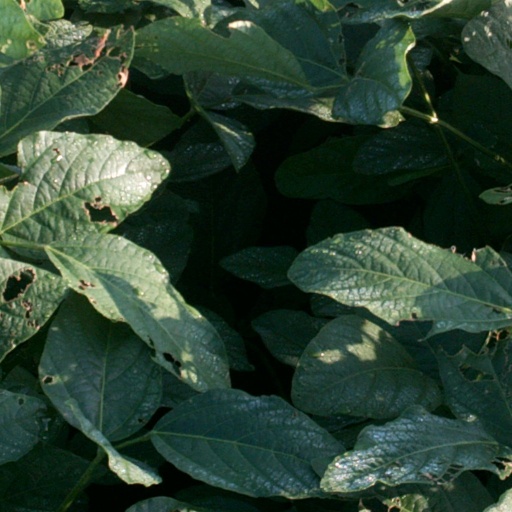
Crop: soybean